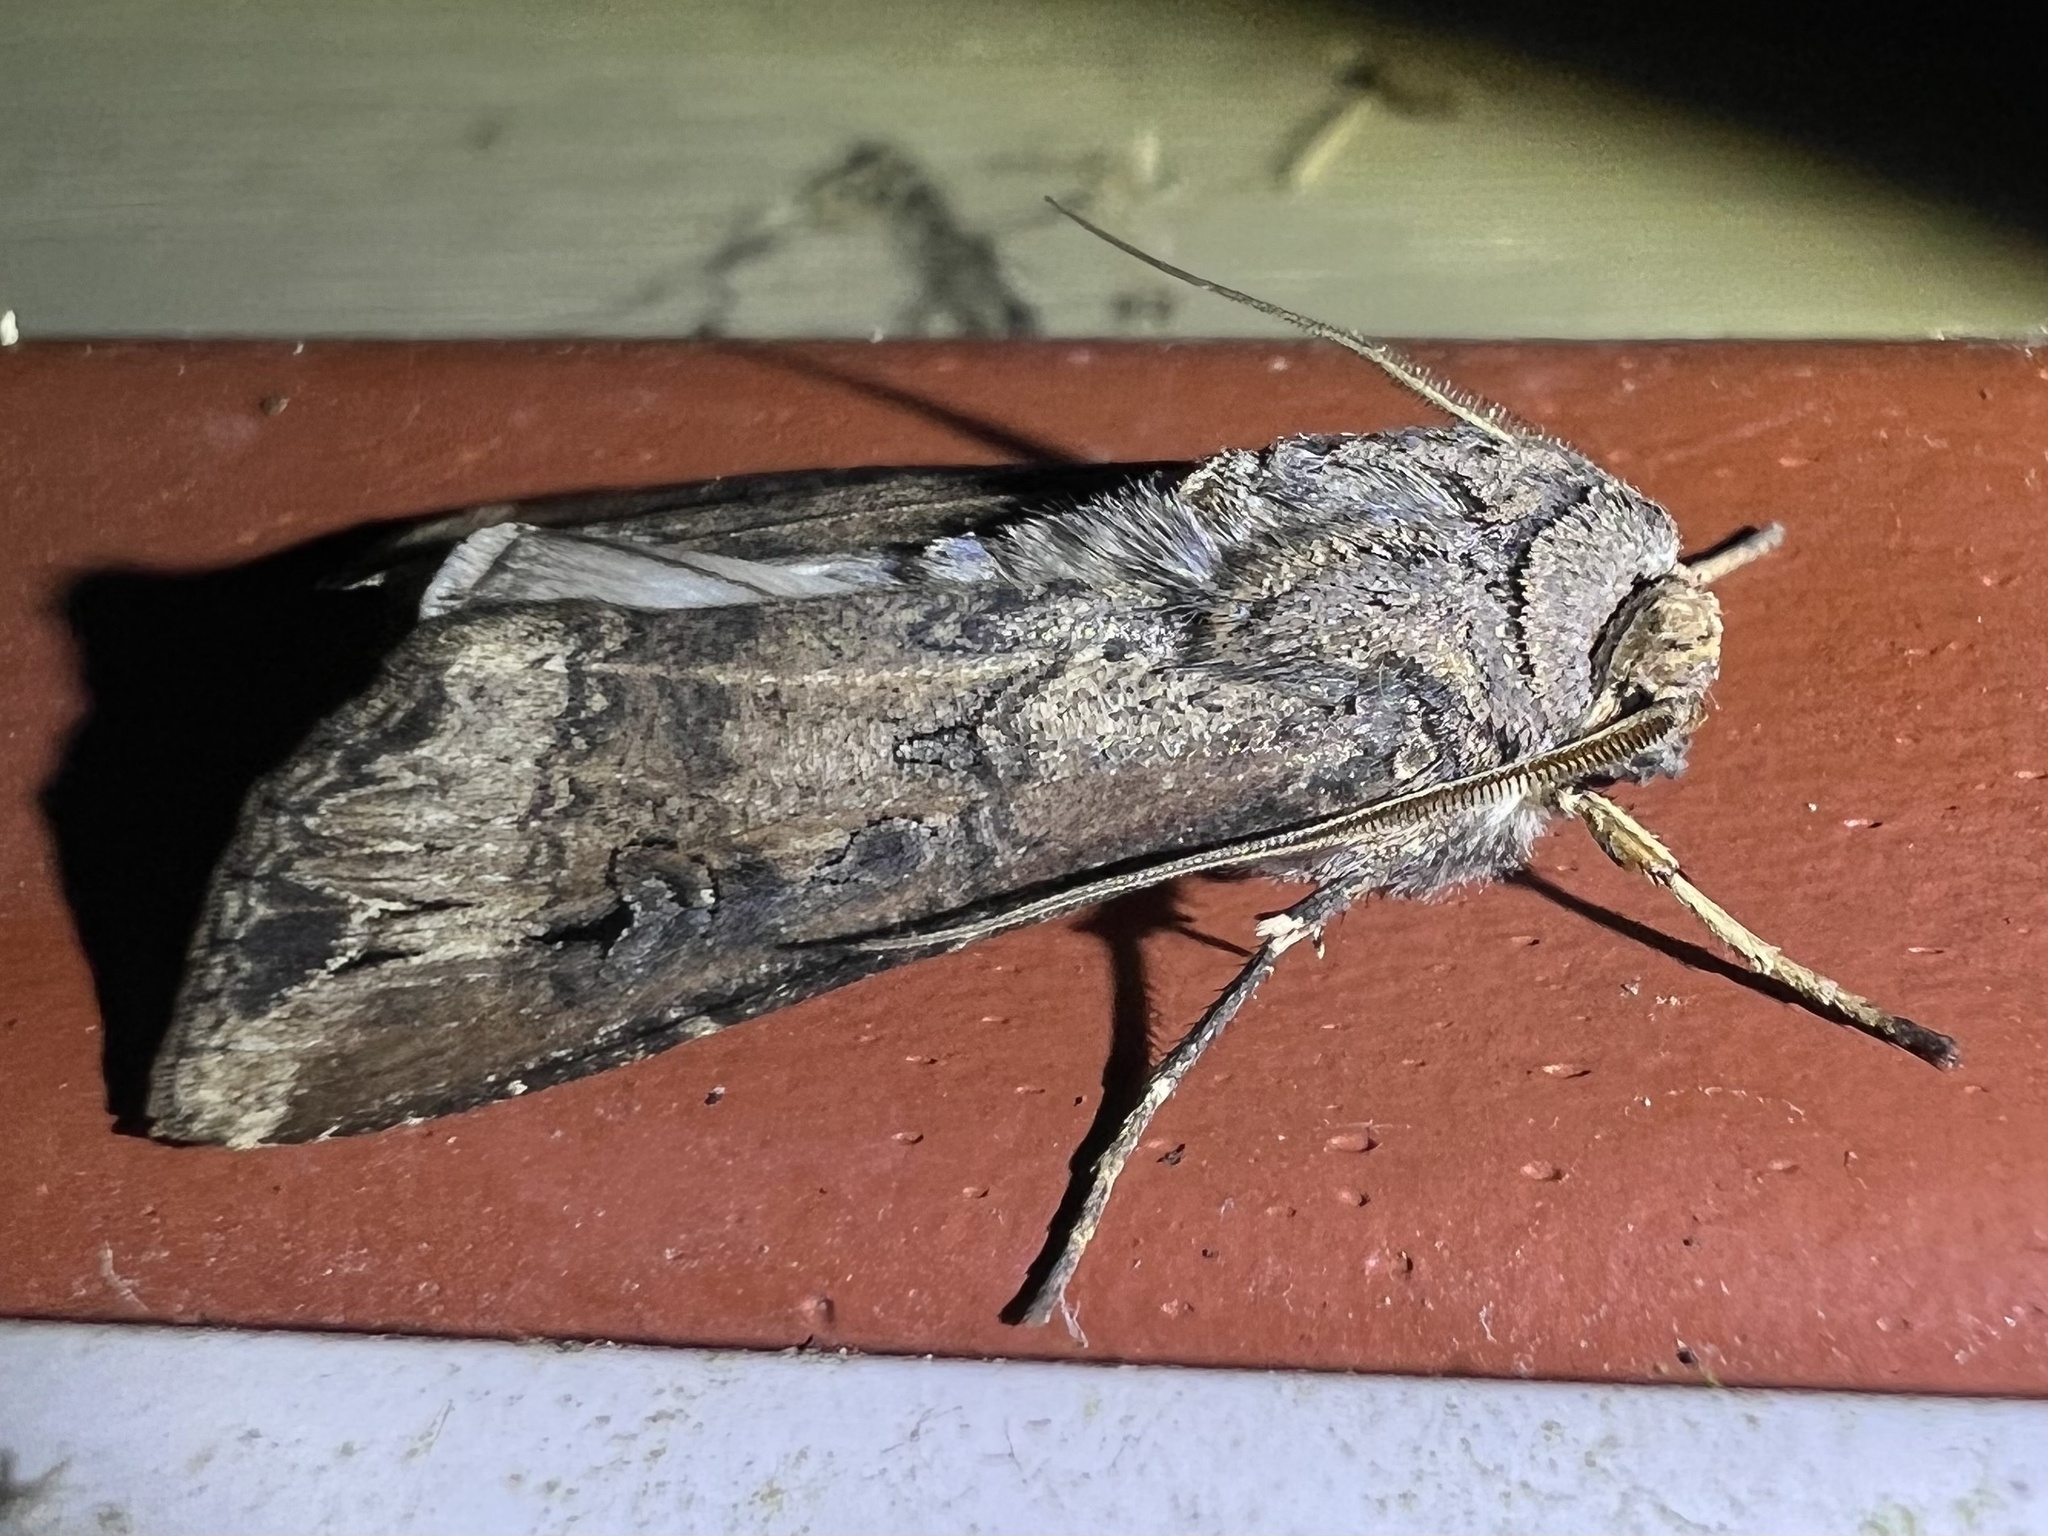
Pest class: cutworms